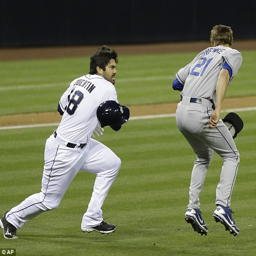
trouble : a brawl featuring almost every player erupted during a match last night .